Ehud Barak

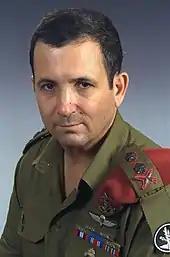
Ehud Barak as Chief of Staff of the Israel Defense Forces

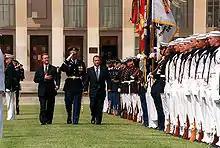
Barak at the Pentagon (1999)

Barak joined the Israel Defense Forces (IDF) in 1959. He served in the IDF for 35 years, rising to the position of Chief of the General Staff and the rank of "Rav Aluf" (Lieutenant-General), the highest in the Israeli military.